St Mary Magdalene, Great Burstead

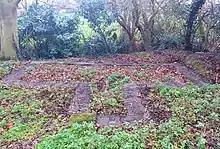
Burial site from 1916 to 1966 of the L 32 Zeppelin crew, seen in 2021

Billericay's best-known resident, Christopher Martin, was born around 1575. A prosperous merchant, Martin was churchwarden of St Mary Magdalene in 1611–1612. He became a Puritan, and was investigated by the church for misusing church funds at Ingatestone Hall. Martin became treasurer of the "Mayflower", against the advice of the ship's Dutch financial backers. Unpopular with its crew, he bankrupted the ship and survived a near-mutiny only when the "Mayflower" sighted land. He was a signatory of the 11 November 1620 Mayflower Compact. Martin died on 8 January 1621 and was buried at the Coles Hill Burial Ground in Plymouth, Massachusetts.